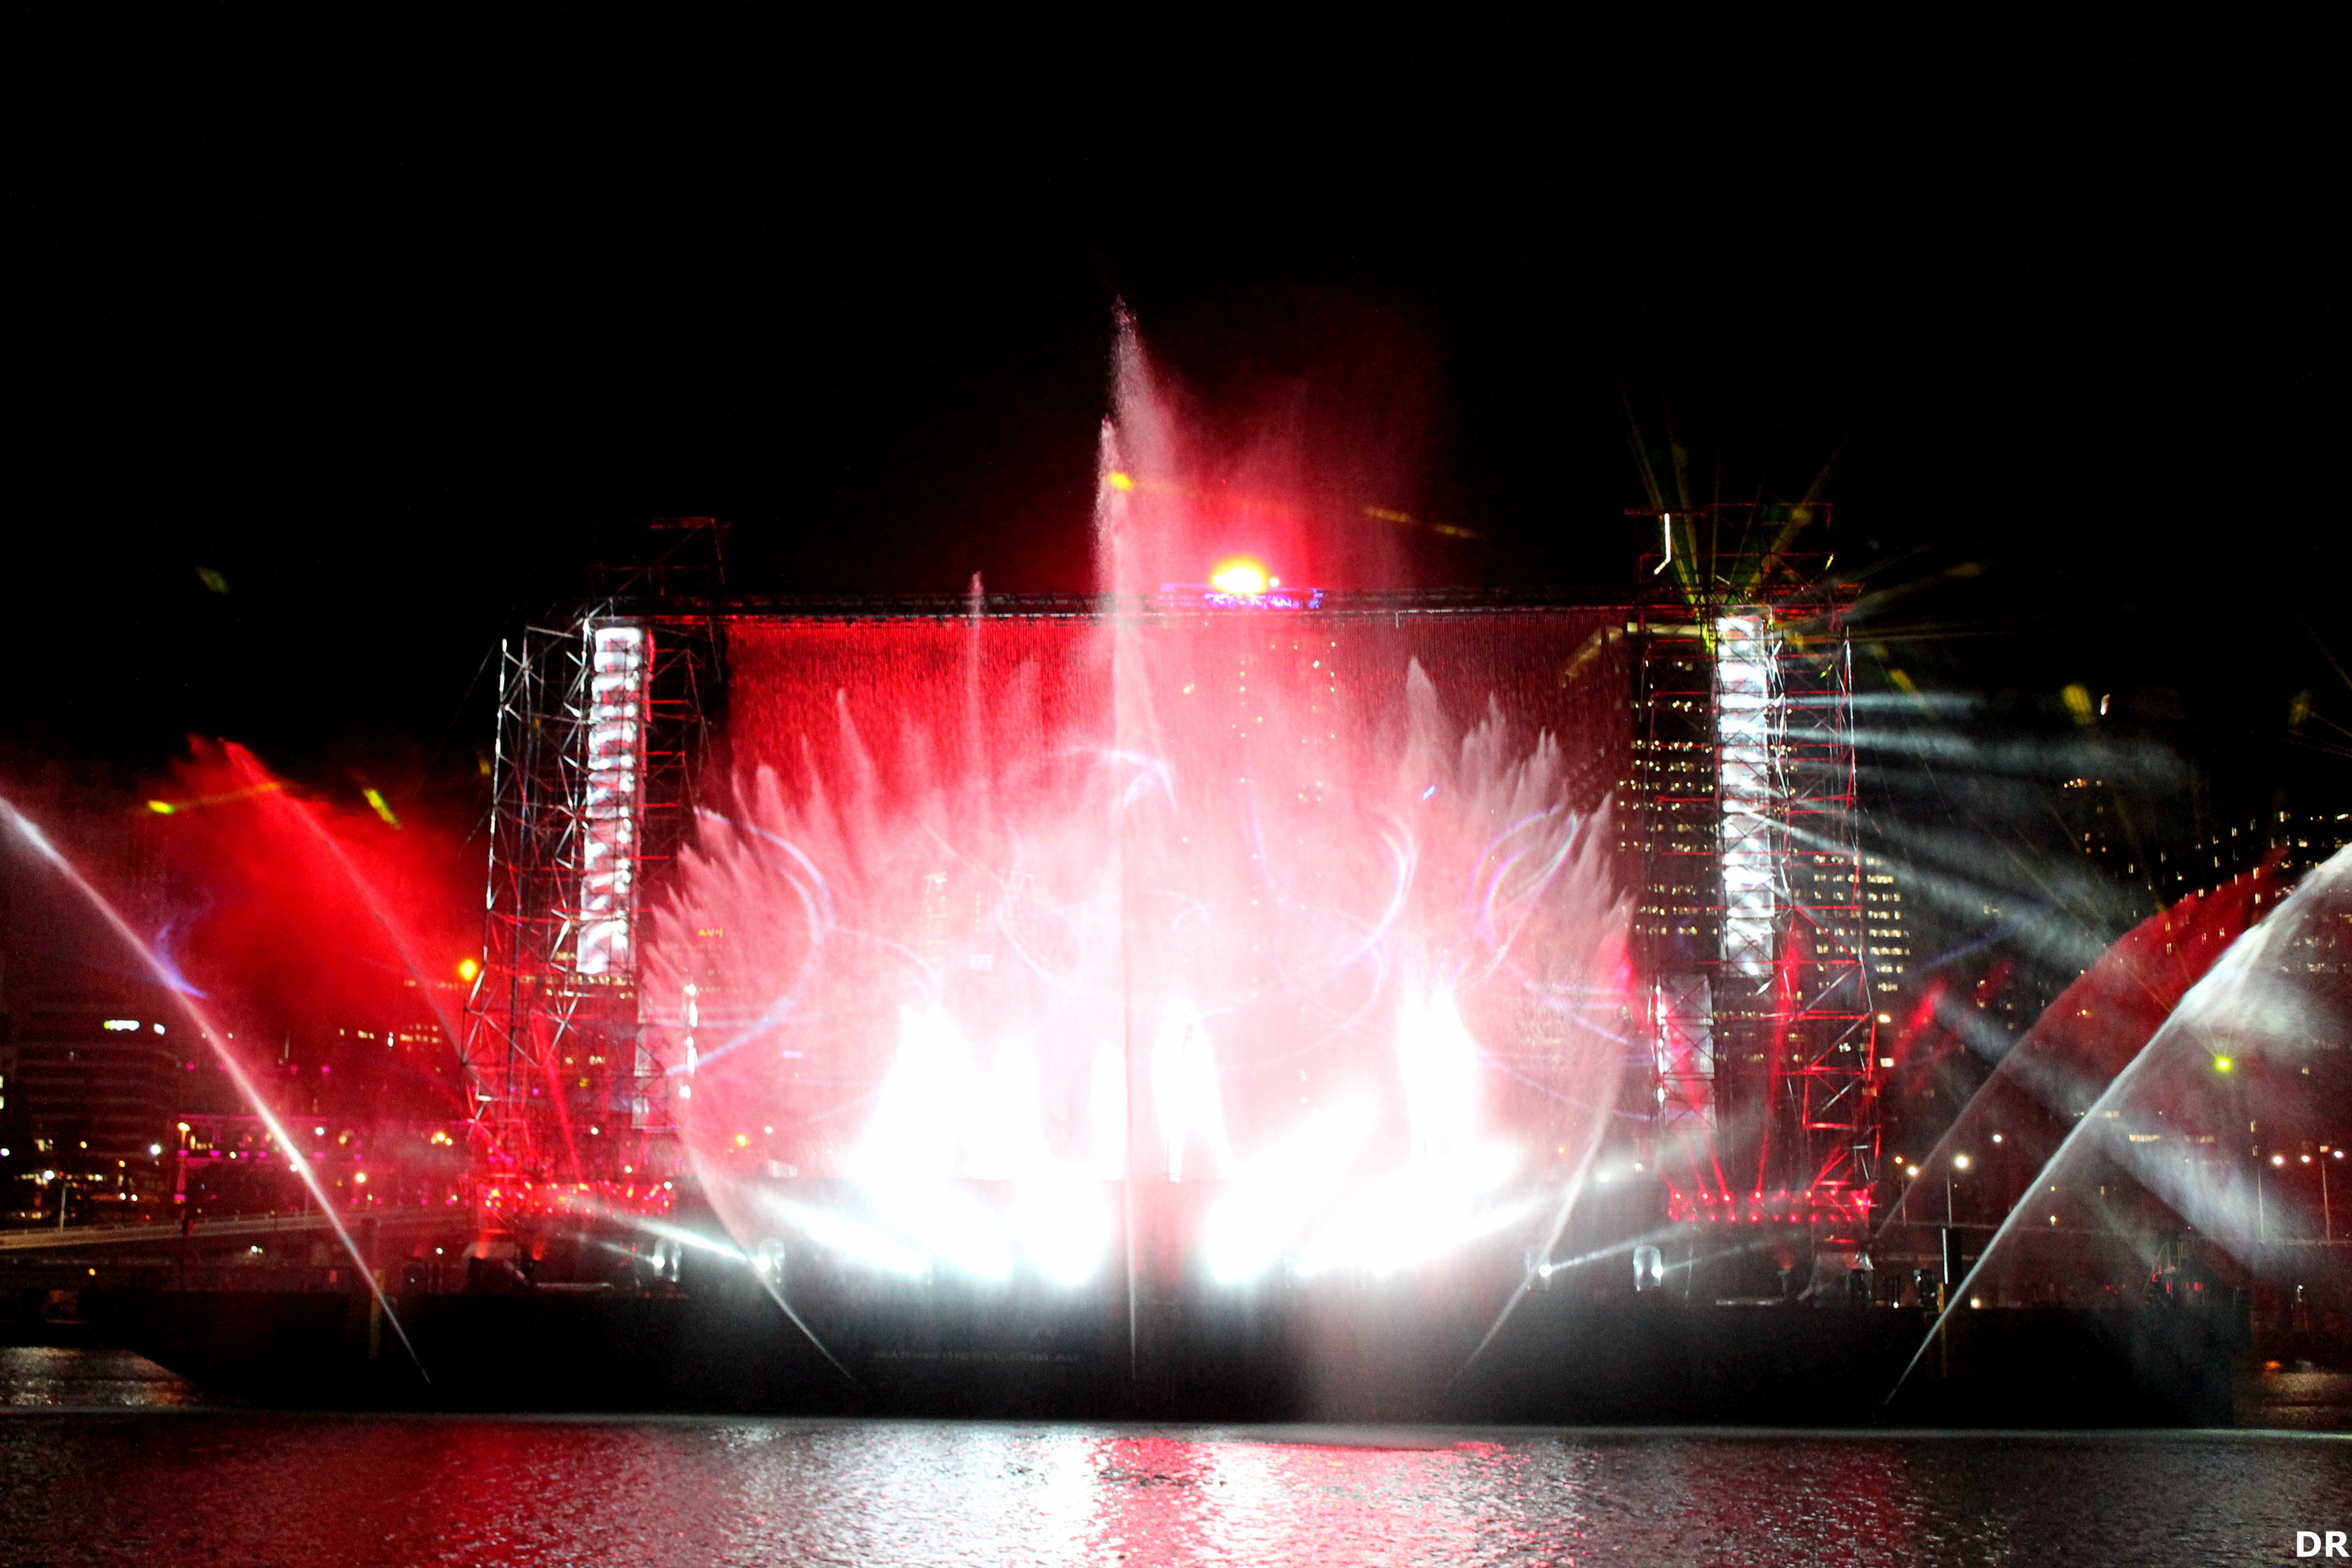
light, recreation, fireworks, stage, event, outdoor recreation